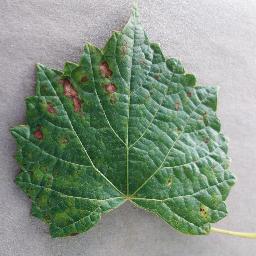
Label: Grape___Esca_(Black_Measles)